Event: Typhoon Ruby
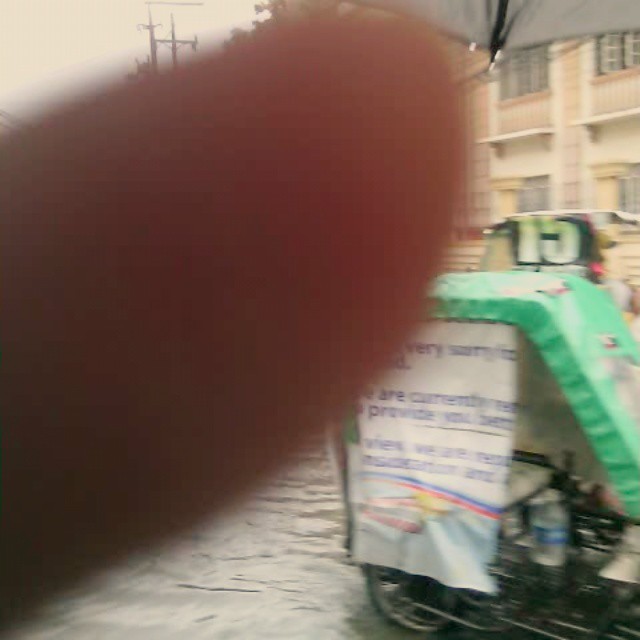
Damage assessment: damage